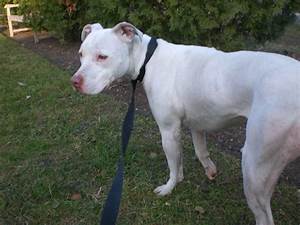
Label: dog